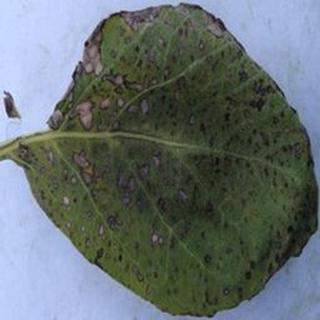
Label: potato_early_blight